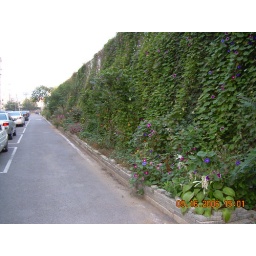
a wall in my apartment complex, full of flowers